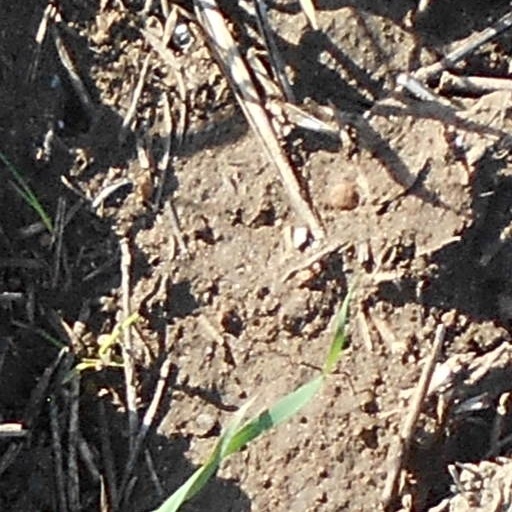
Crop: wheat